Reinhard Maack

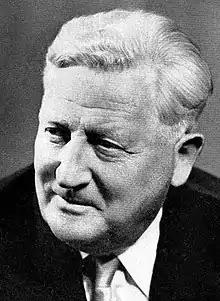
Reinhard Maack

Reinhard Maack (2 October 1892 – 26 August 1969) was a German explorer, geologist, and geographer.